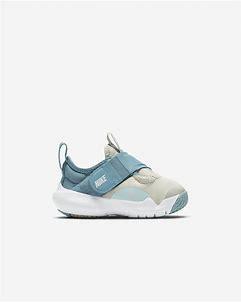
Brand: Nike
Model: Flex Advance